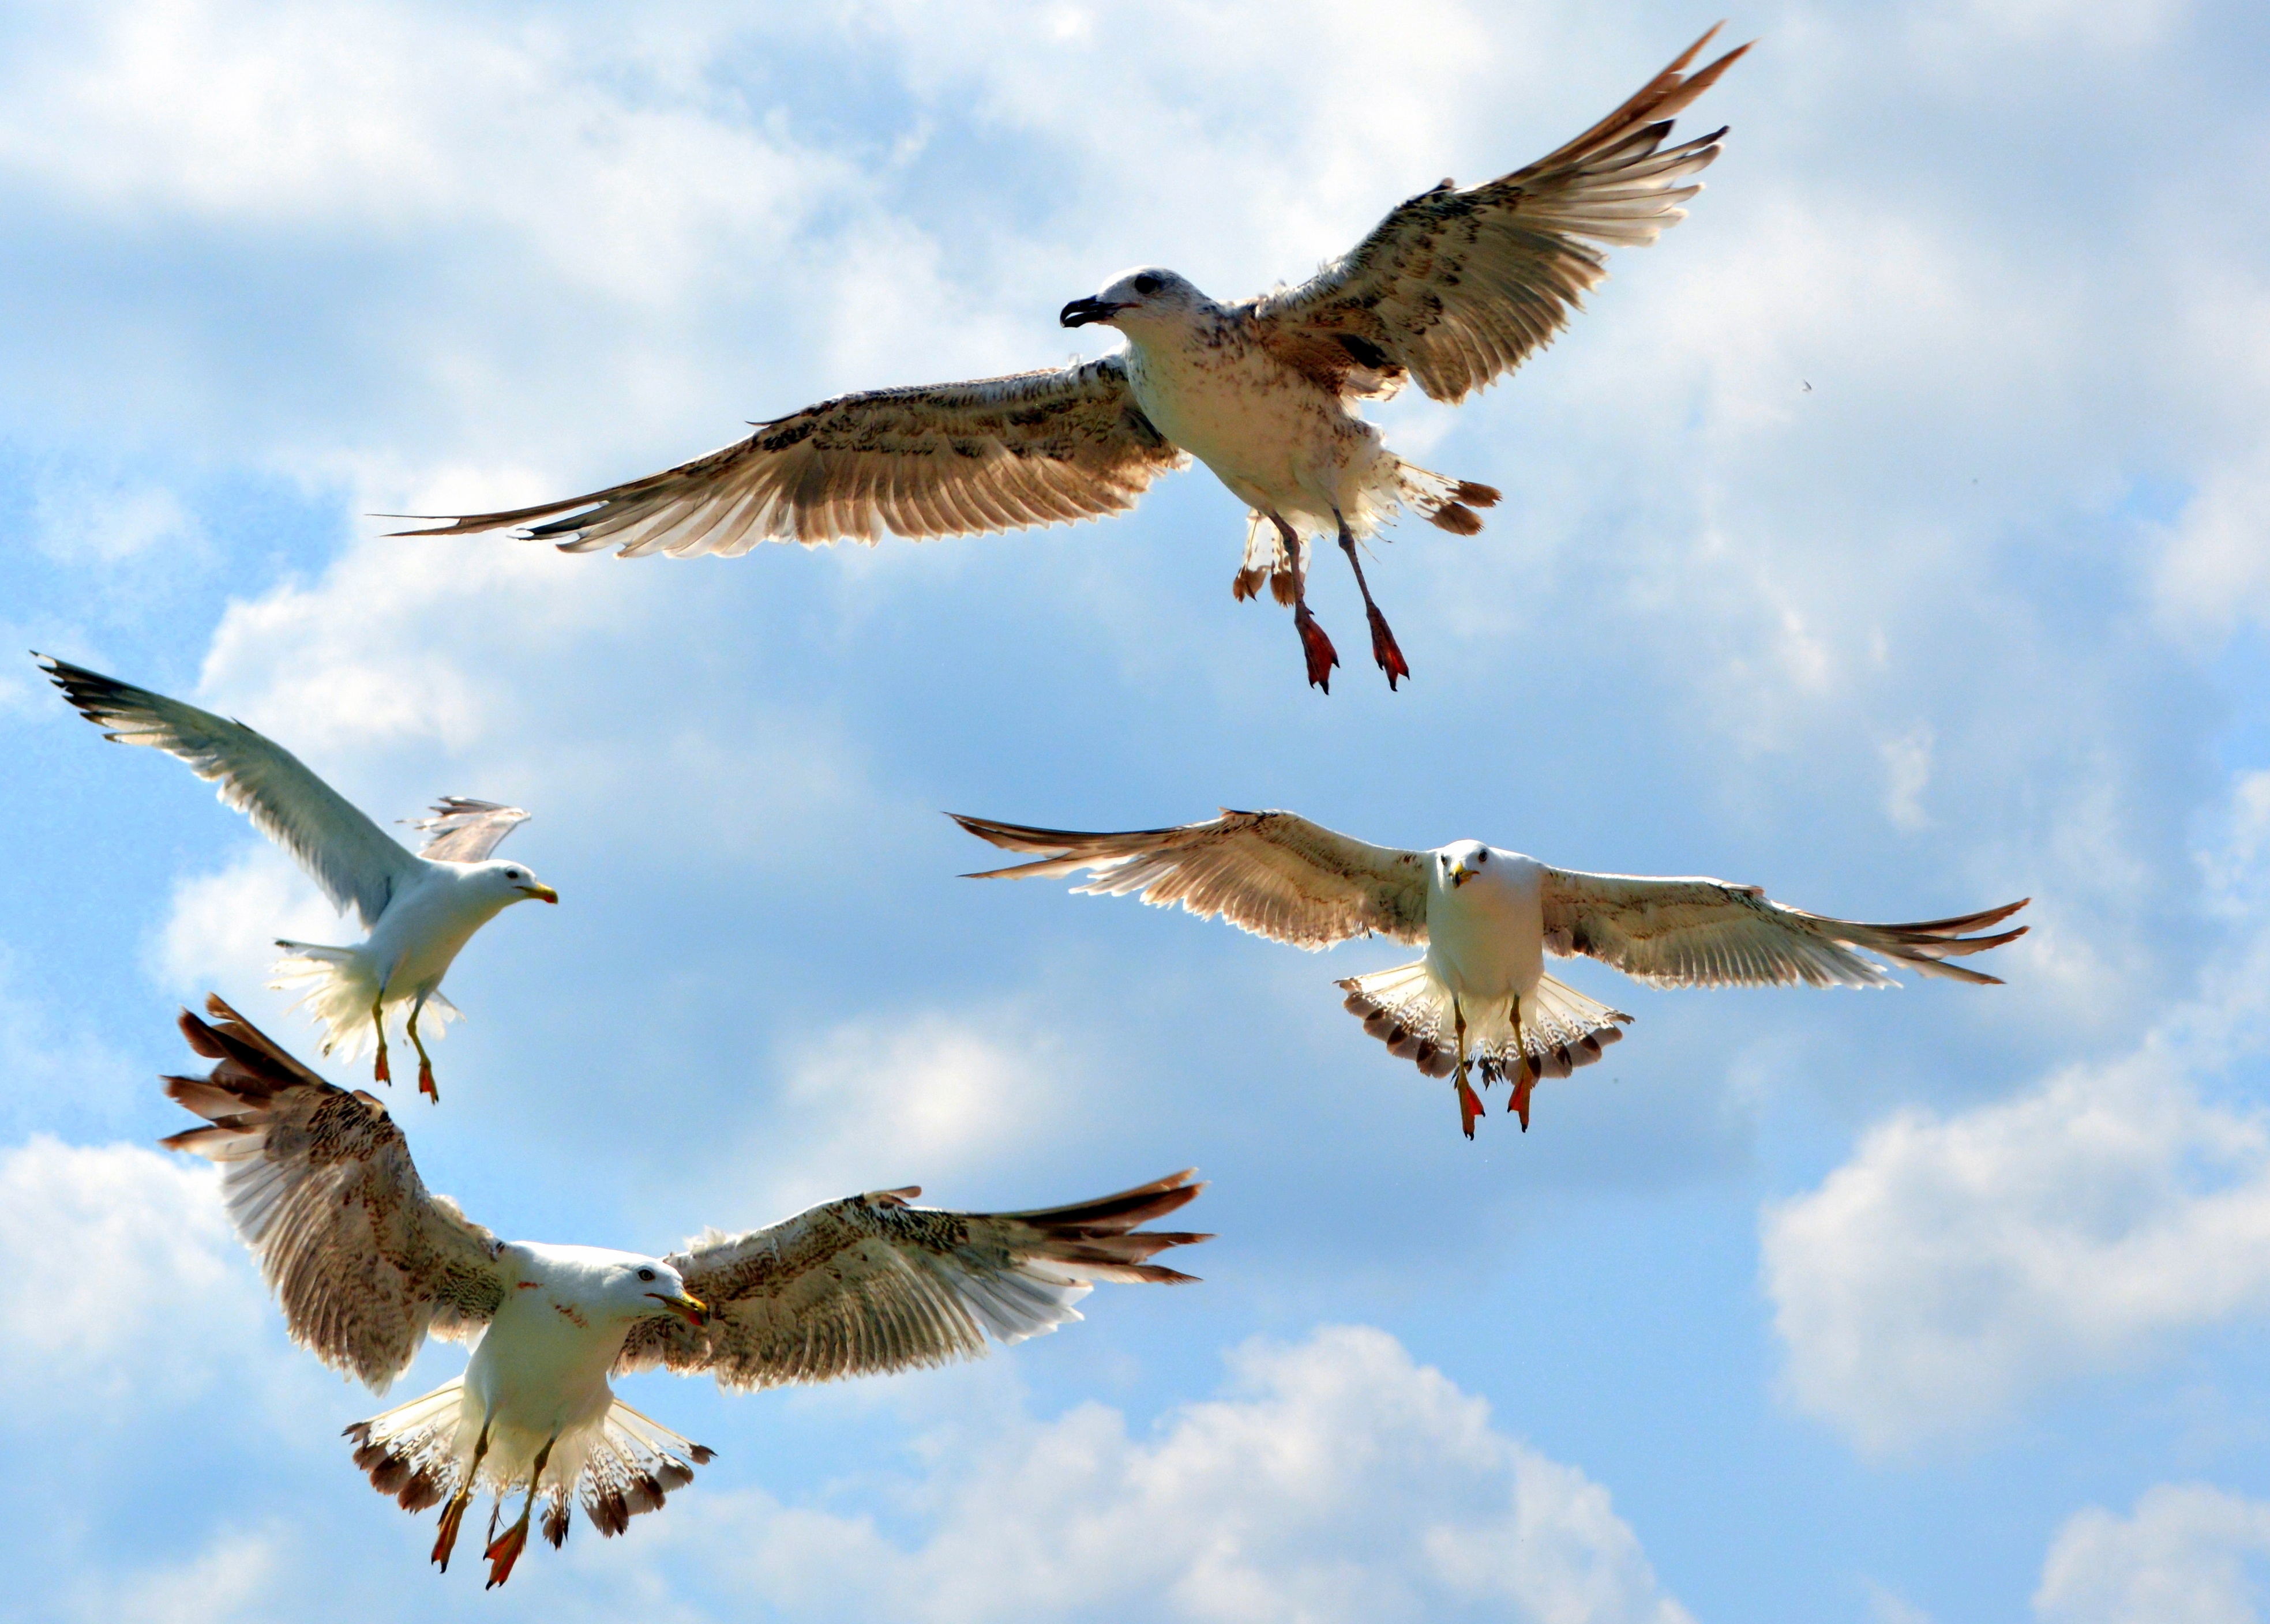
bird, wing, sky, seabird, seagull, wildlife, beak, flight, fauna, birds, wings, vertebrate, water bird, animal migration, accipitriformes